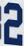
Number: 2